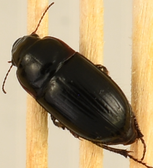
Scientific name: Euryderus grossus
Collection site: Central Plains Experimental Range NEON (CPER), plot CPER_004